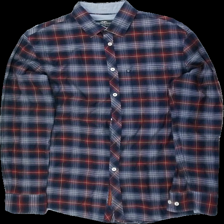
View: front
Type: Shirt
Category: Men
Brand: Hamton Republic (Kappahl)
Colors: Blue, Red, Yellow, White
Material: 100% bomull
Pattern: Checkered print
Cut: Regular
Size: M
Season: All
Price range: 100-150
Recommended usage: Reuse
Description: rutig skjorta med vita knappar